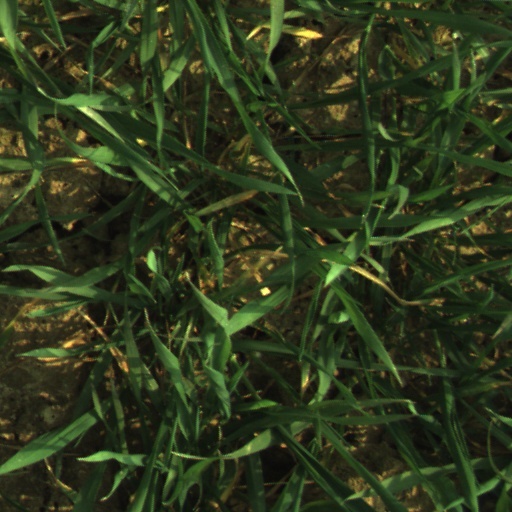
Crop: wheat